Póvoa de Varzim Bullfighting Arena

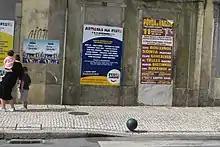
2018 Bullfighting poster in Rua Tenente Valadim. This bullfight was considered the last one, prior to the ban.

Bullfighting in Portugal has faced opposition throughout its history, with resistance present nationwide. In particular, northern regions such as Porto and Póvoa de Varzim have demonstrated strong local opposition. For example, in the city of Porto, early petitions against bullfighting date back to 1874, reflecting persistent local resistance. Throughout the twentieth century, several attempts to establish permanent bullrings in Porto failed due to lack of popular support.